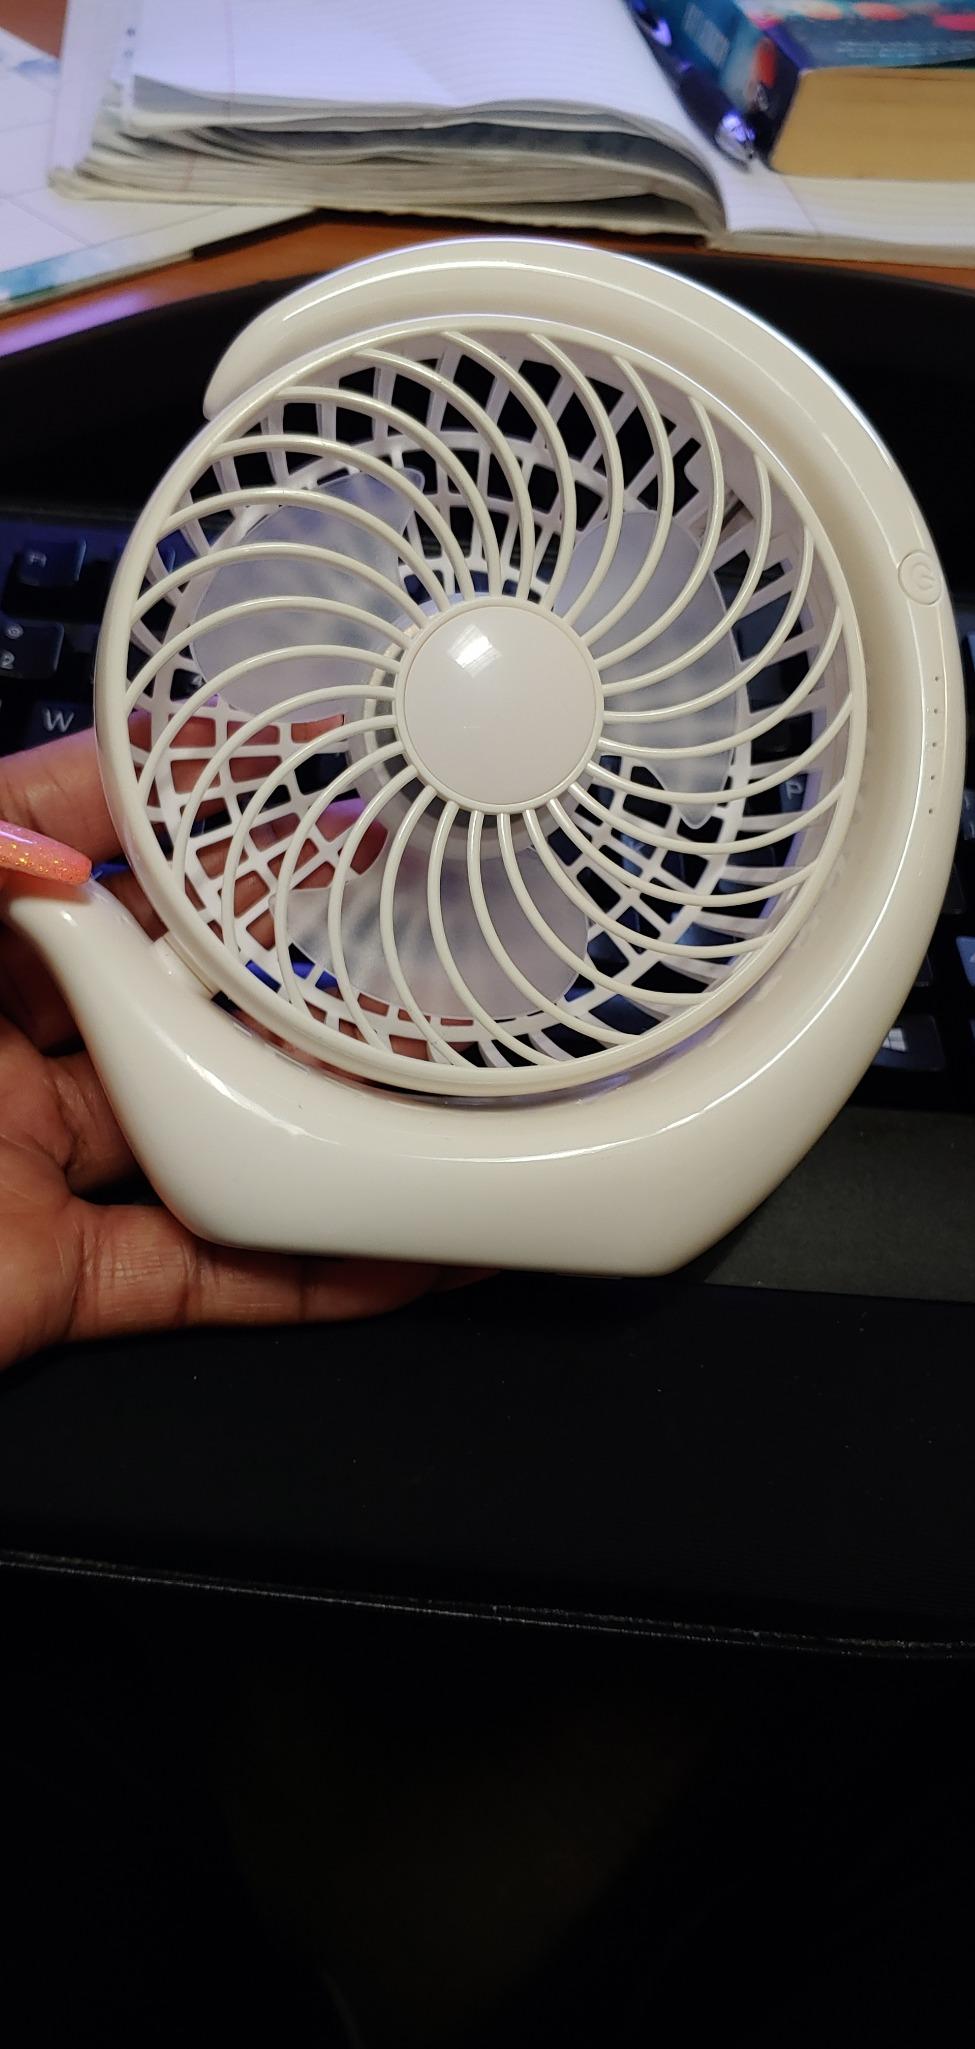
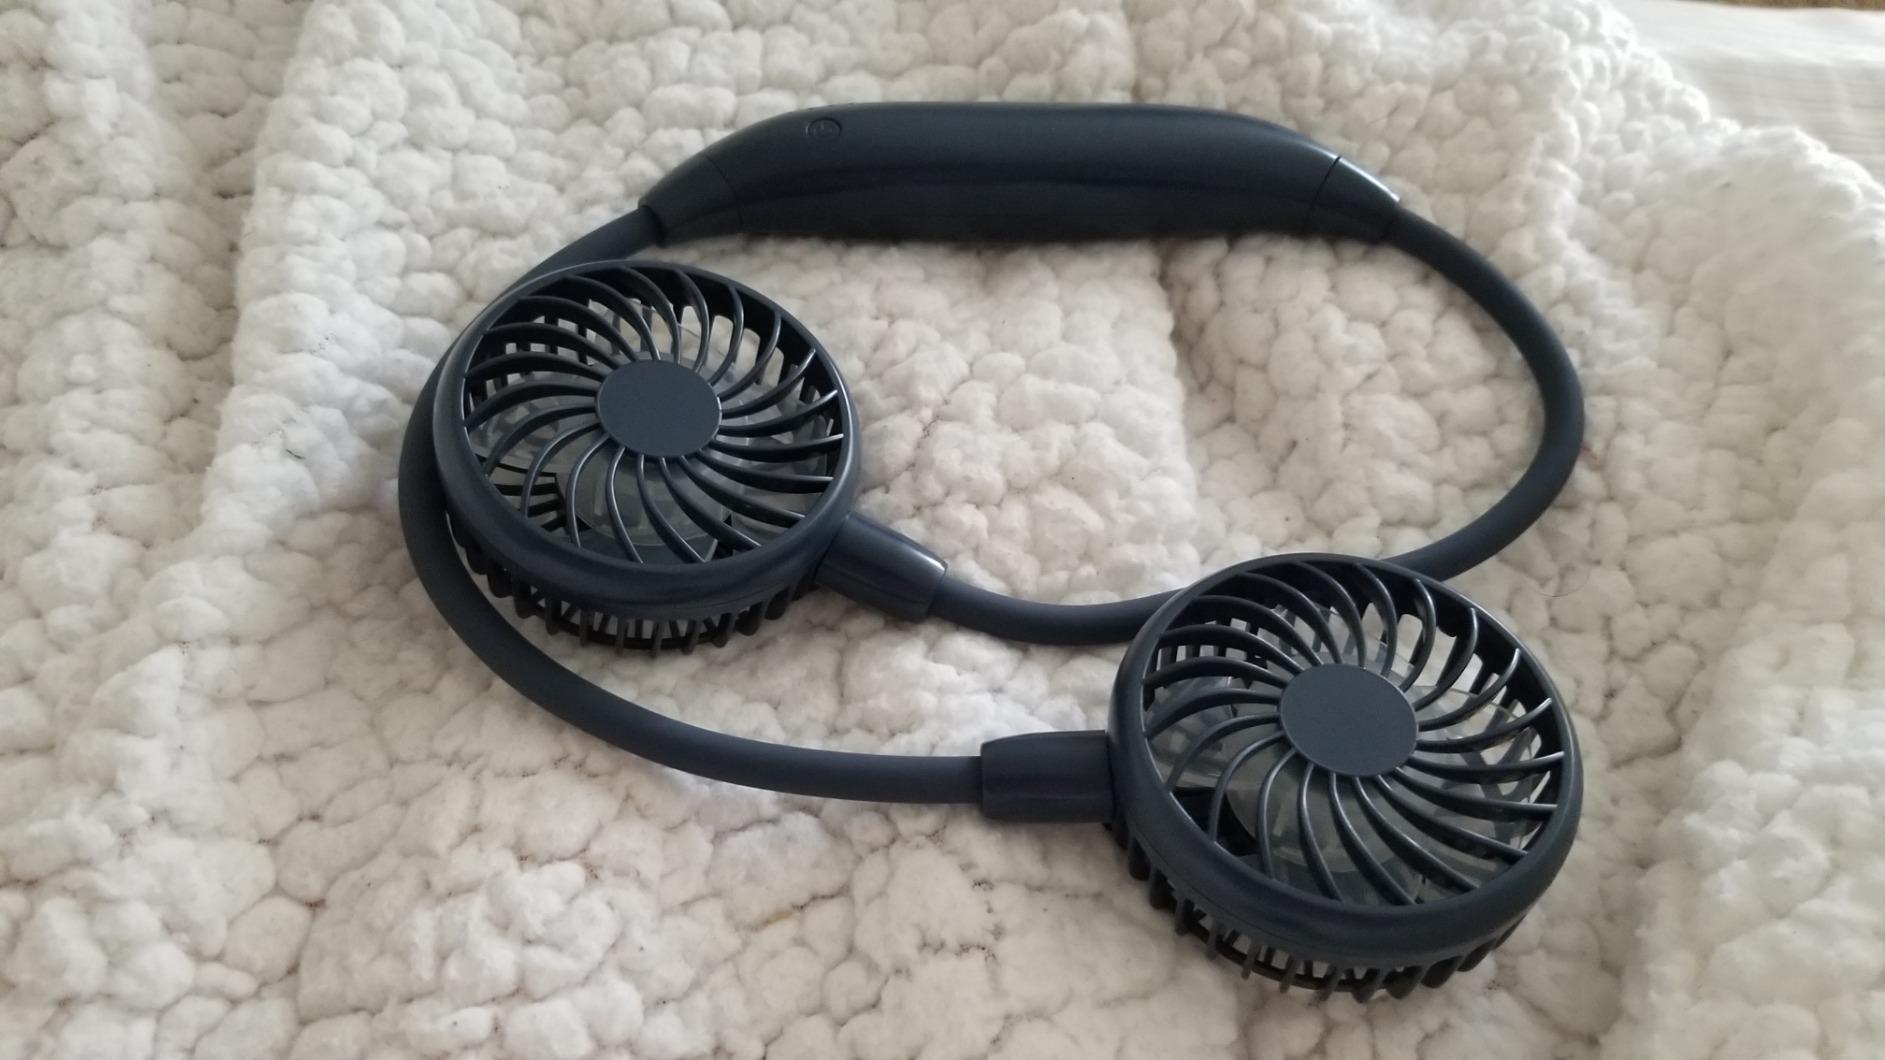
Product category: fan
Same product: no